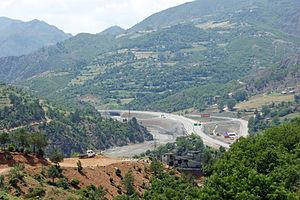
Mirditë est une municipalité de l’Albanie située dans la préfecture de Lezhë et abrite une population de 22 103 habitants en 2011.